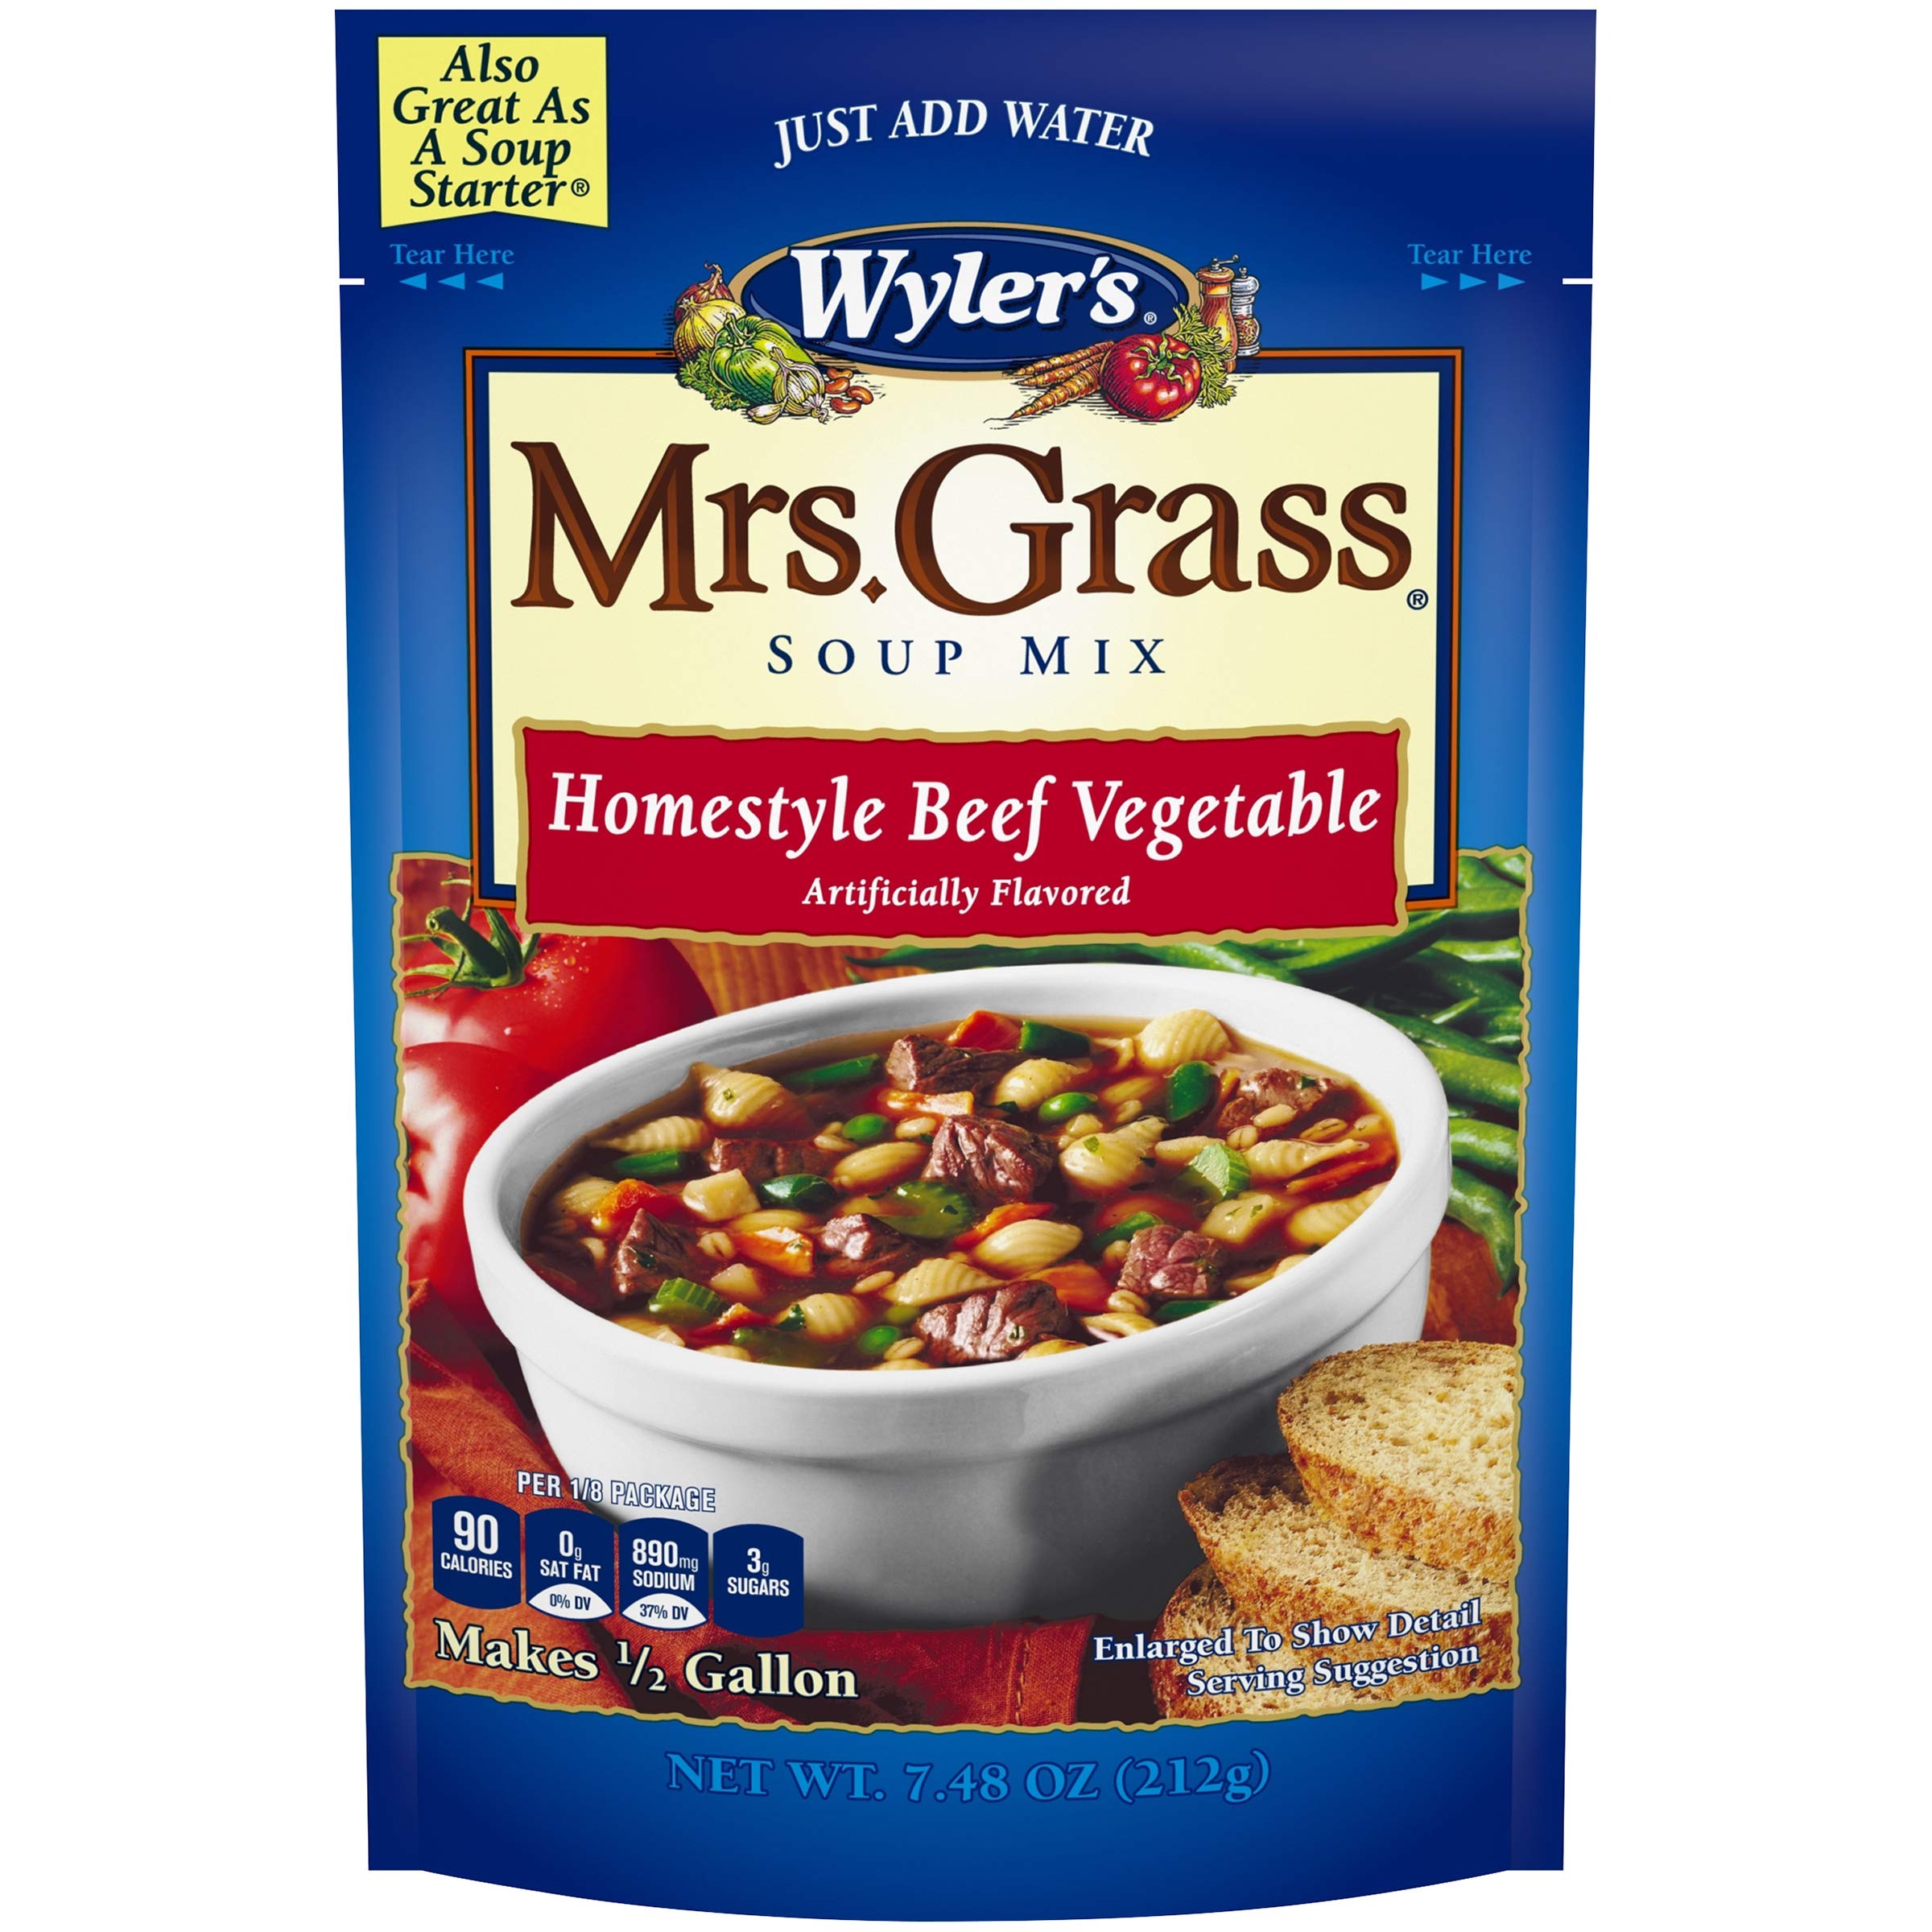
Item Name: Mrs. Grass Homestyle Beef Vegetable Soup Mix (7.48 oz Pouch)
Value: 7.48
Unit: Ounce

Price: 9.99